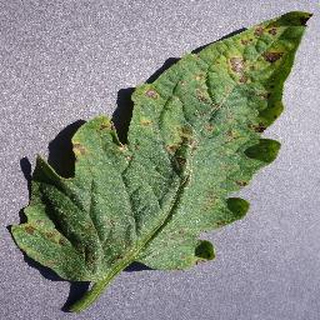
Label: tomato_septoria_leaf_spot